White Rose railway station

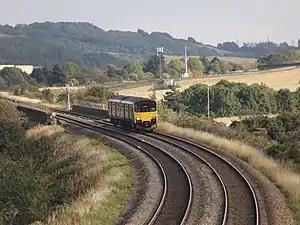
The location of the station is behind the train, in line with the telephone mast

White Rose is a planned railway station between and railway stations on the Huddersfield Line. It was featured in the Government's plans for the railway in November 2017 and in July 2018 further details were revealed as part of the Connecting Leeds Vision with the consultation inviting opinions from the general public. It is anticipated by the developers that Cottingley railway station will close due to the proximity of the two stations.